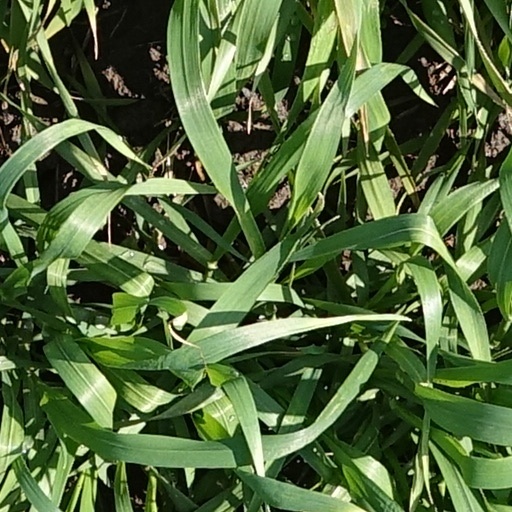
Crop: wheat